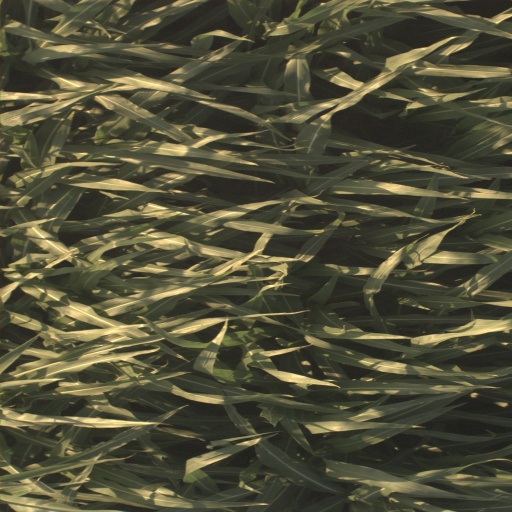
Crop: sorghum